Angerville-la-Campagne

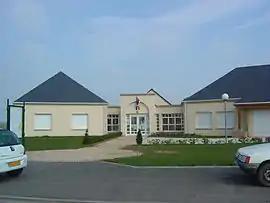
Town hall

Angerville-la-Campagne is a commune in the Eure department in Normandy in northern France.